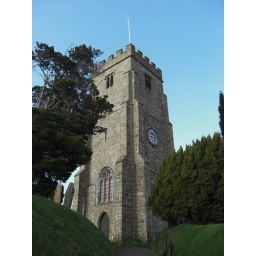
An unusual angle on the church tower of St Mary's in Dunsford Devon, a Grade I listed building.